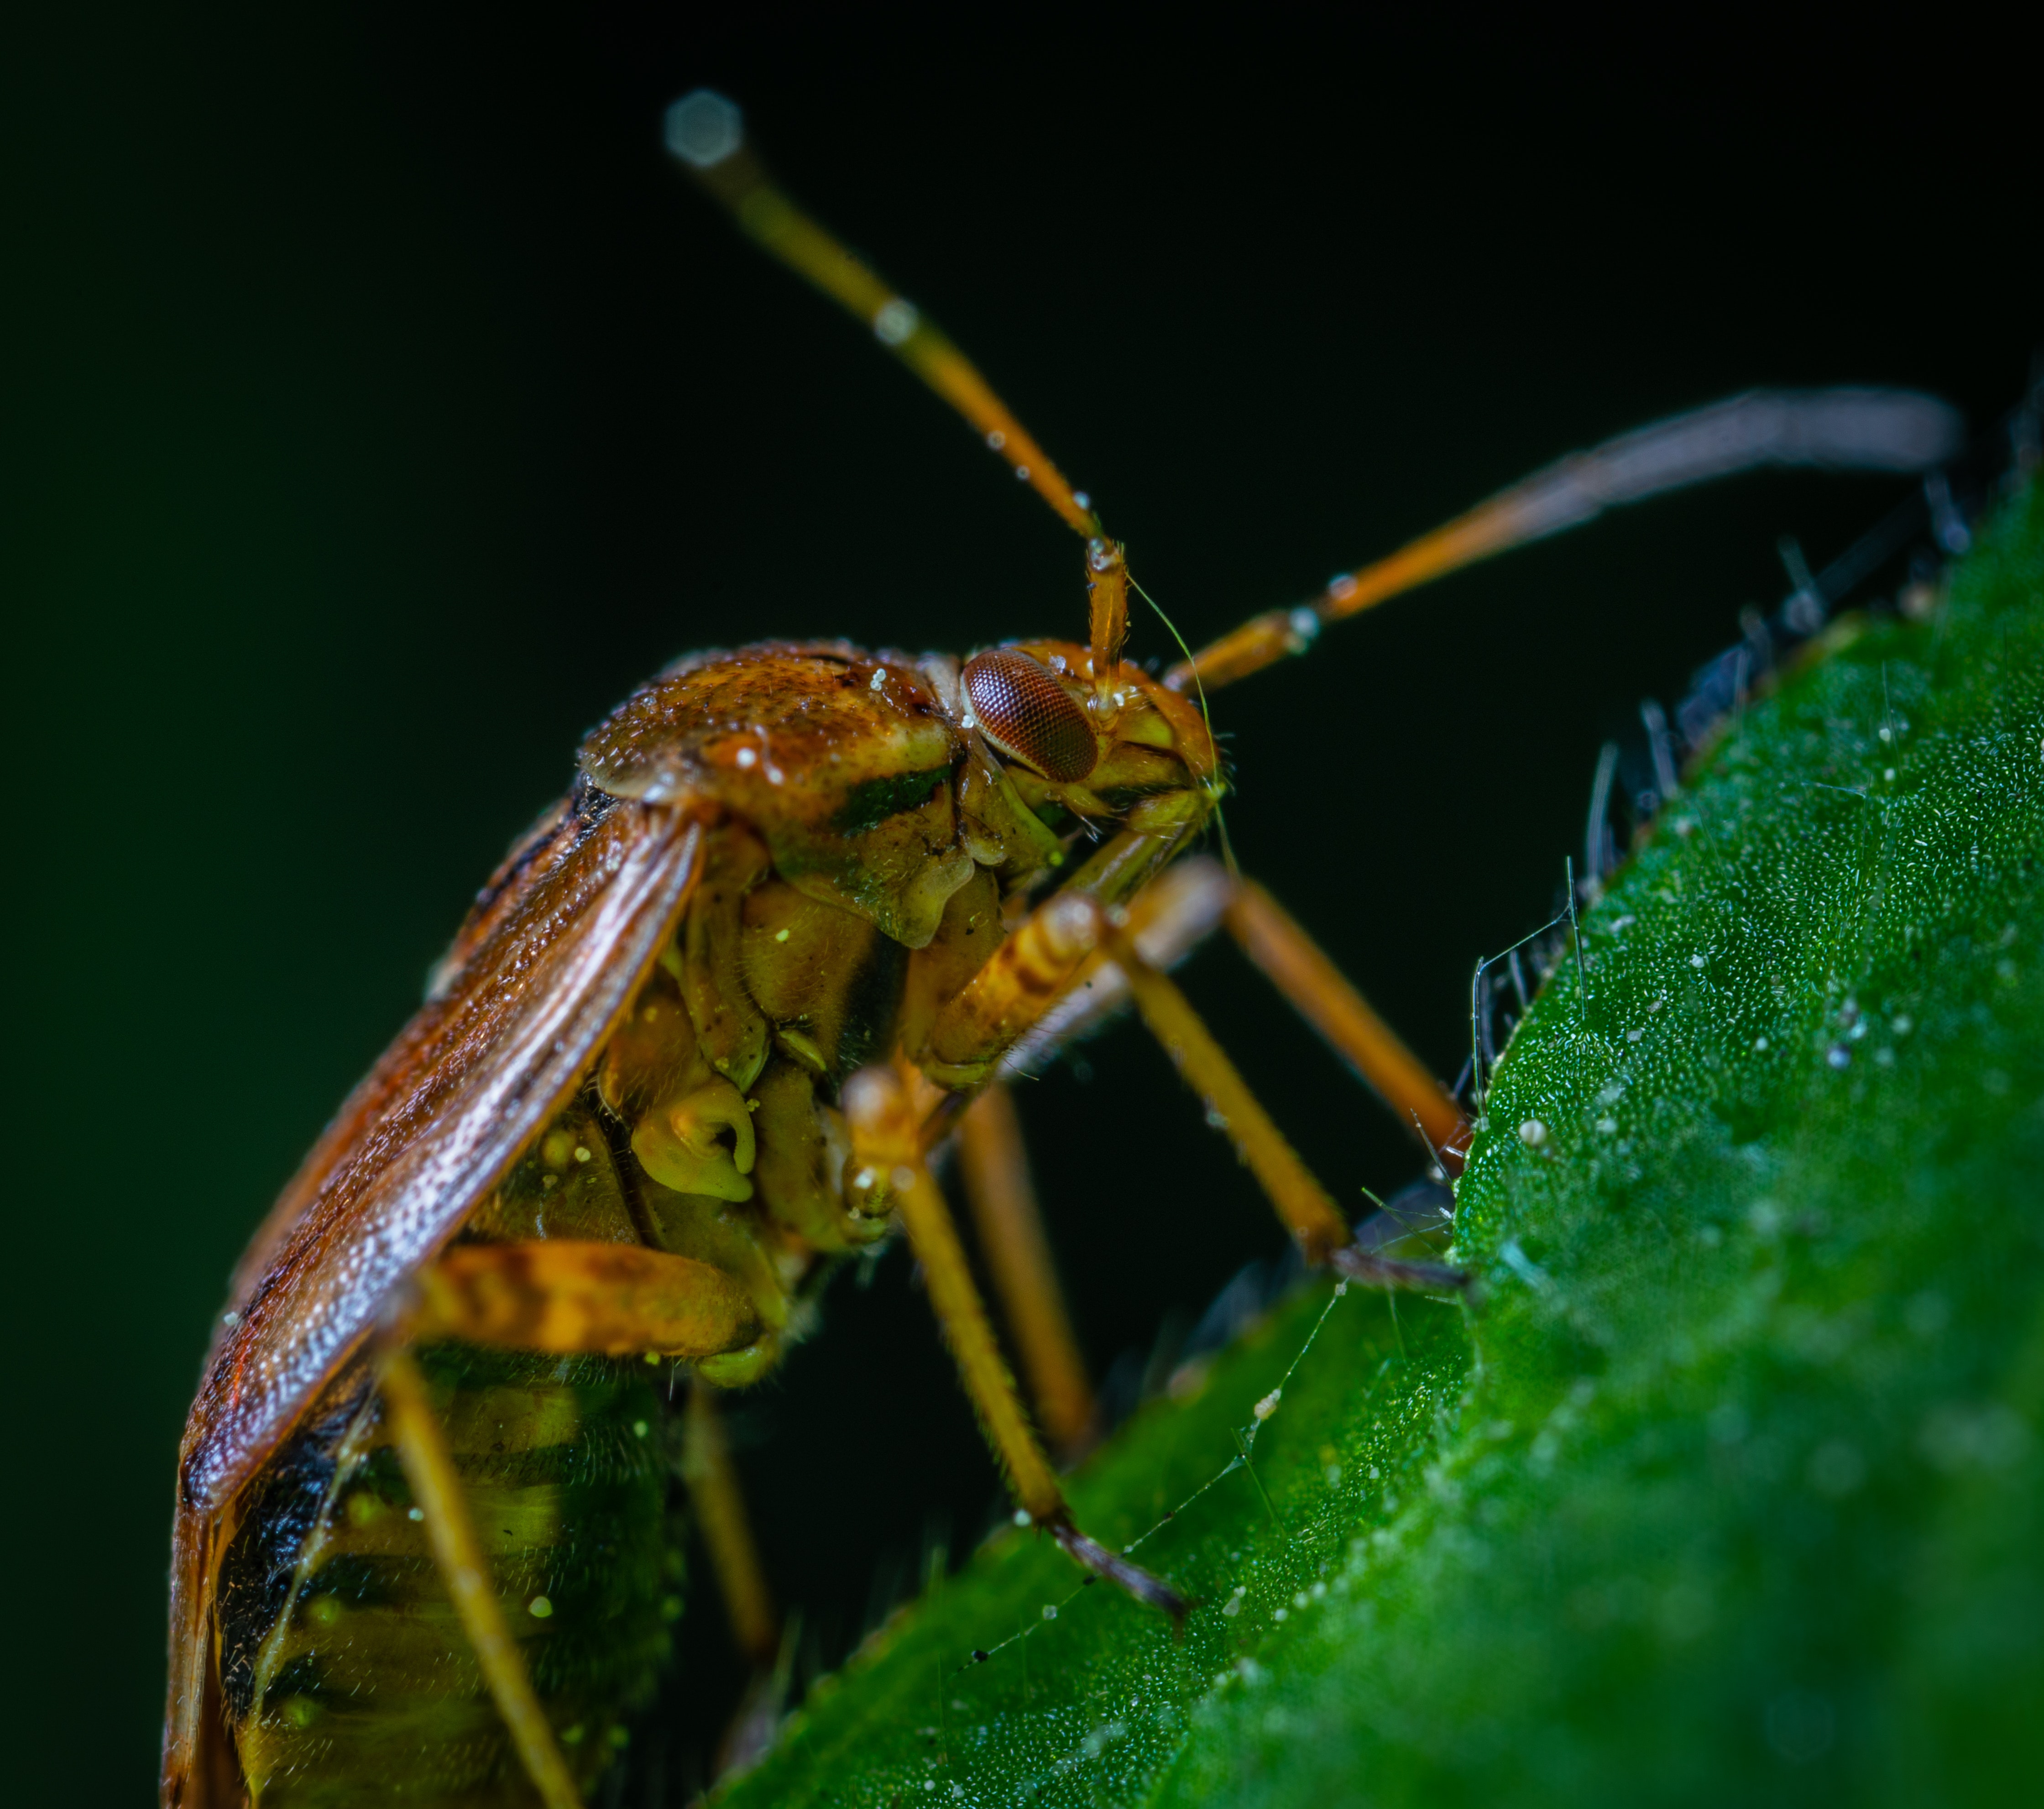
insect, invertebrate, macro photography, pest, Miridae, organism, close up, arthropod, bug, net winged insects, parasite, membrane winged insect, wildlife, photography, plant, Scentless Plant Bugs, wing